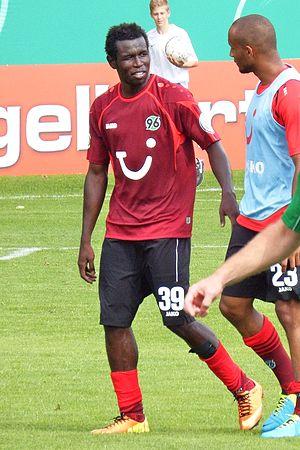
Mame Biram Diouf, né le 16 décembre 1987 à Dakar, est un footballeur international sénégalais qui évolue au poste d'attaquant à Stoke City.